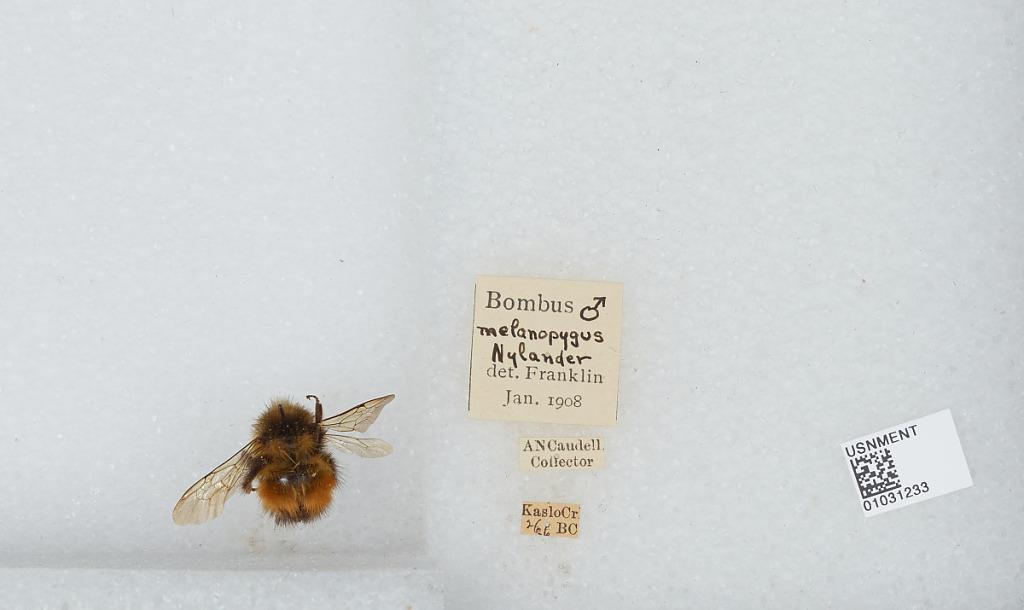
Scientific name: Bombus (Pyrobombus) melanopygus Nylander
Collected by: A. Caudell
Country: Canada
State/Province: British Columbia
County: Kootenay
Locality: Kaslo Creek
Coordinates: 49.9061, -116.934
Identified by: Franklin